Manitoba Tall Grass Prairie Preserve

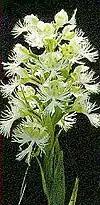
An example of the endangered western prairie fringed orchid that grows in the preserve

The Manitoba Preserve is home to over 1,000 species during the course of the year, as well as a number of endangered or threatened species of plants and animals.